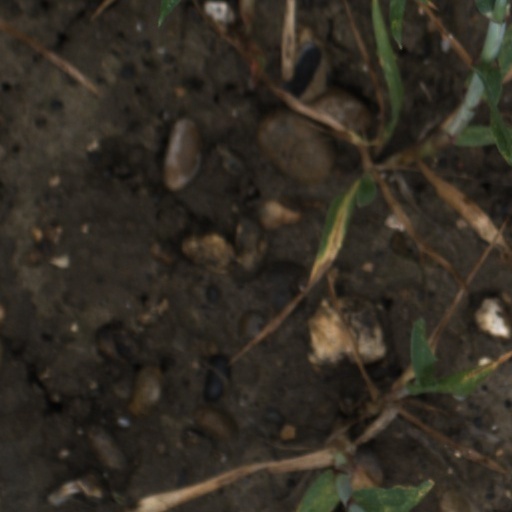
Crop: wheat